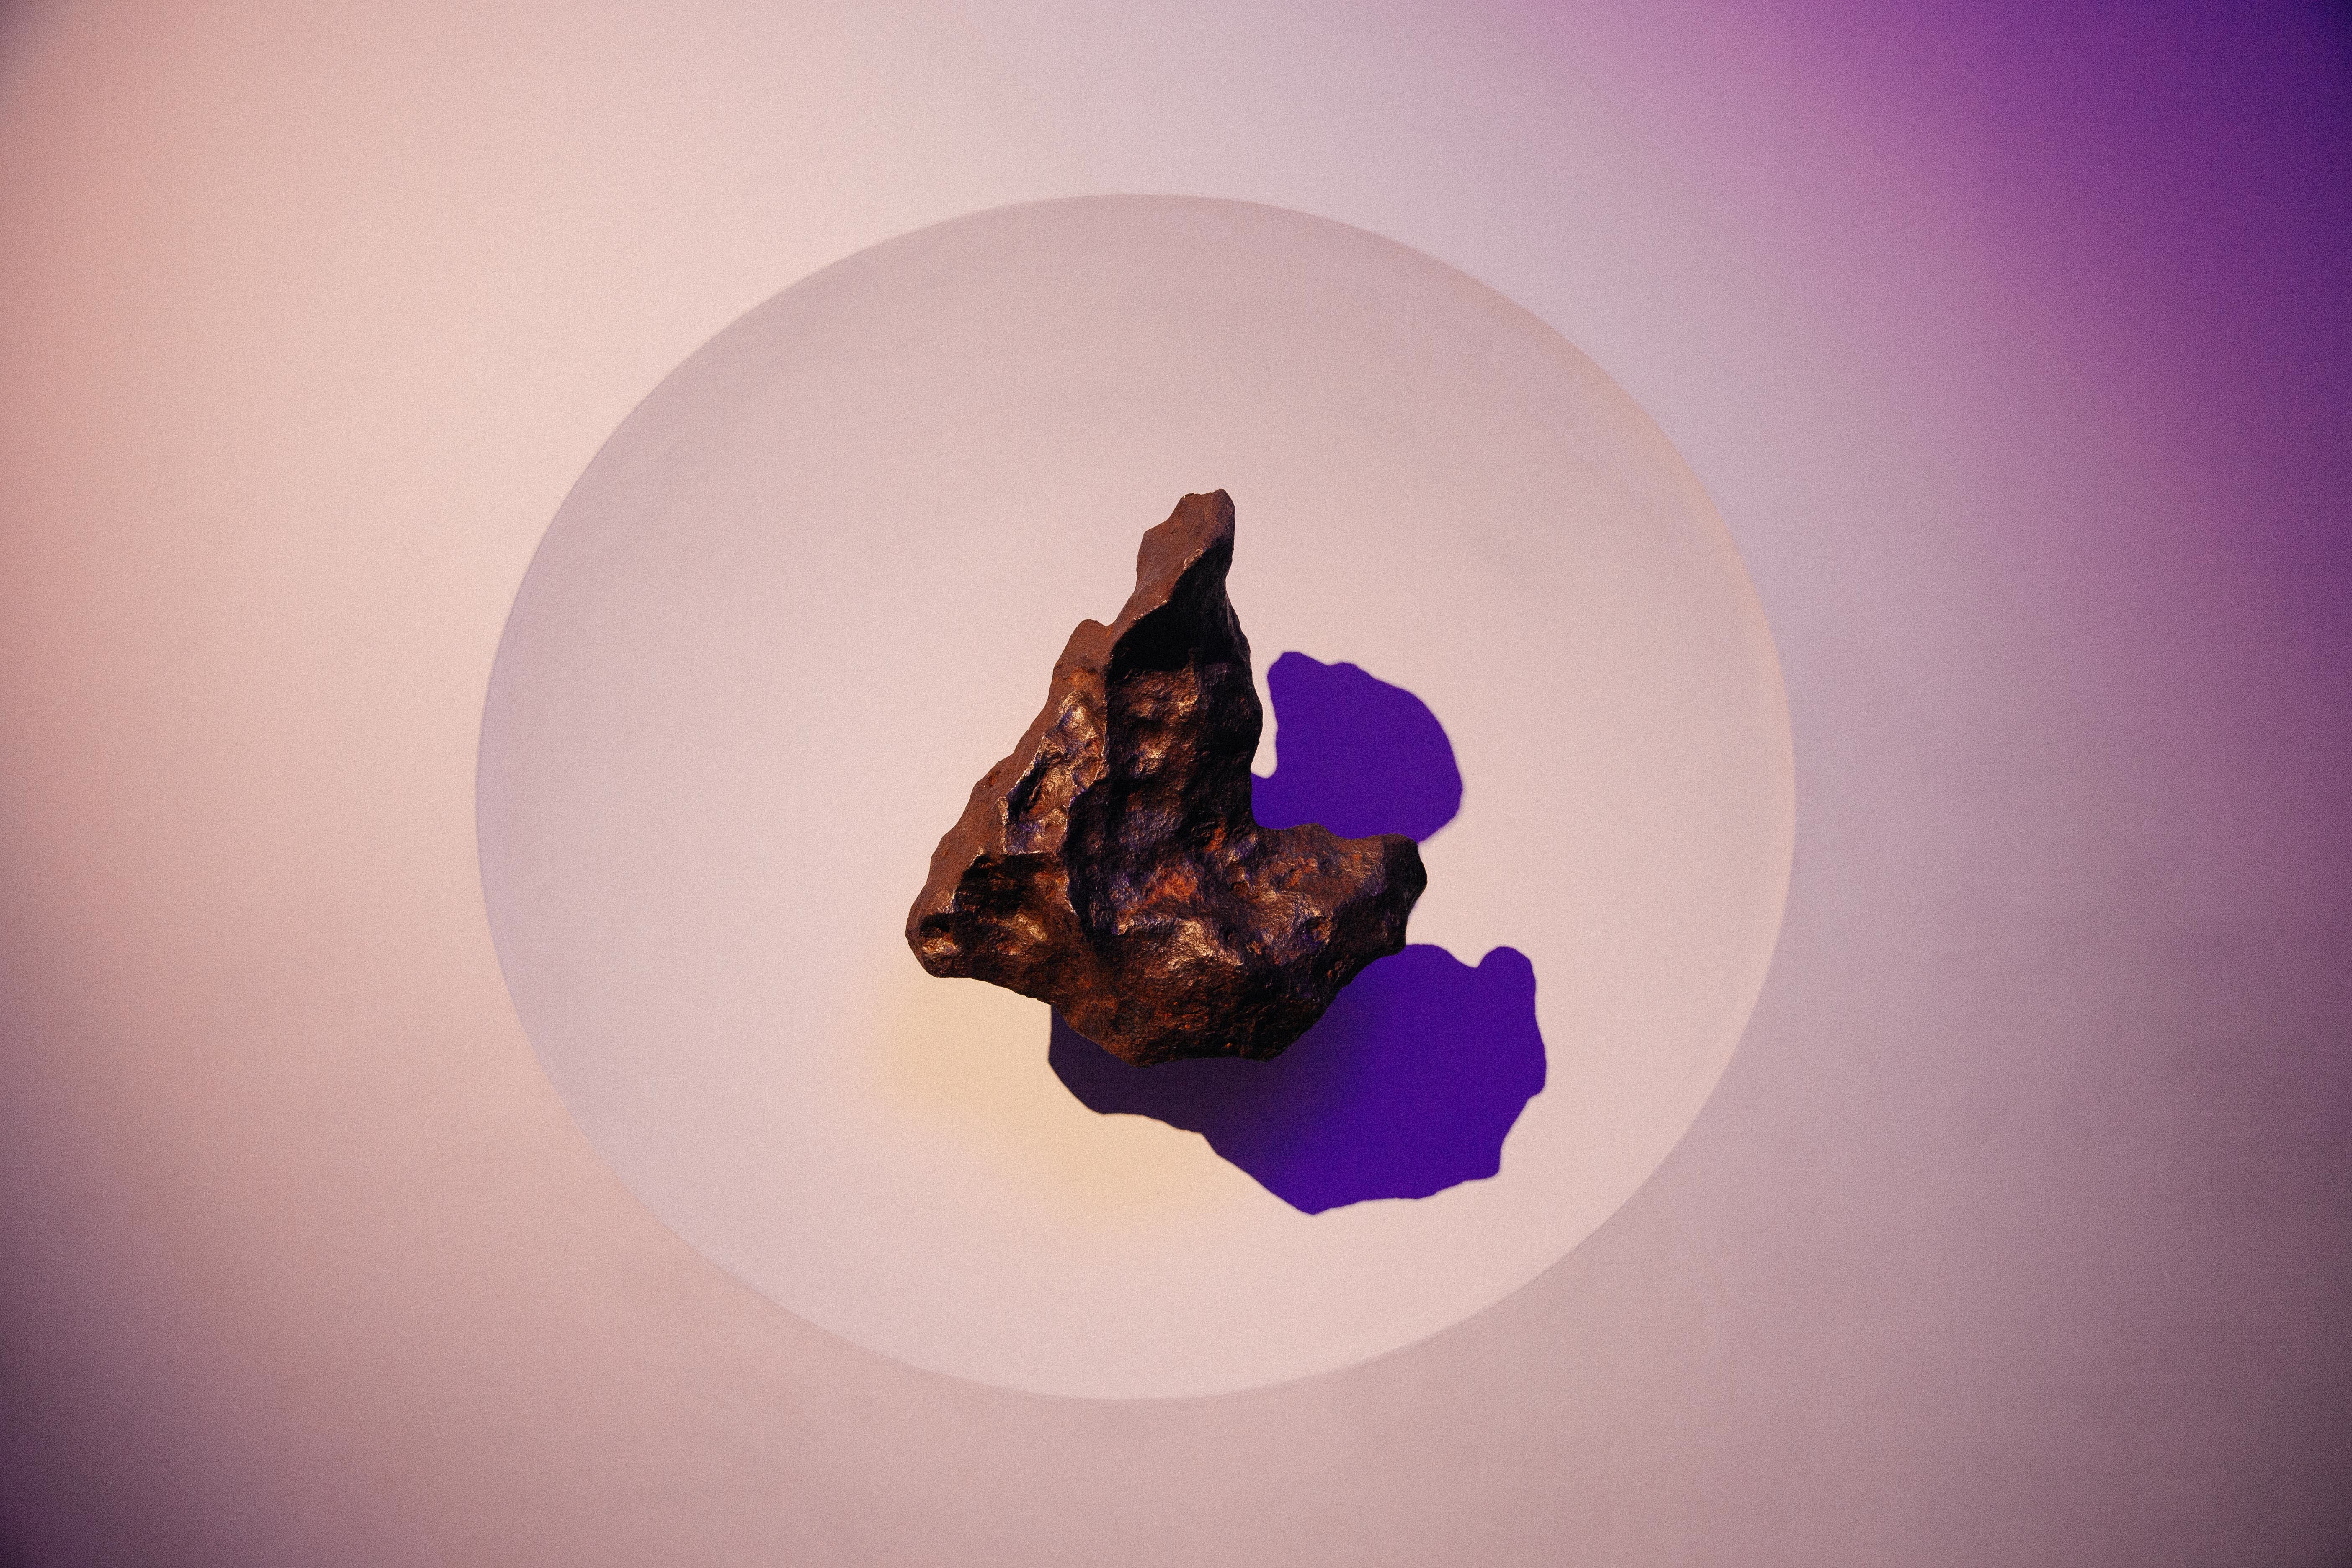
hand, leaf, purple, petal, reflection, color, blue, pink, eye, organ, shape, macro photography